History of Asturias

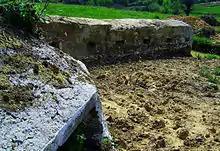
Bunker located in the outskirts of Oviedo, erected during the siege of the city.

The Asturian Revolution of 1934 was a workers' uprising part of the "revolutionary strike" and armed movement organized throughout Spain known as the October Revolution of 1934, which only took root in Asturias, mainly because the CNT integrated into the Workers' Alliance proposed by the socialists of UGT ("Unión General de Trabajadores") and PSOE ("Partido Socialista Obrero Español"), unlike the rest of Spain. Therefore, the social and political organization of the Asturian Commune (also known as the Asturian Revolution, due to its similarities with the Paris Commune of 1871) aimed to establish a socialist regime in areas where socialists (or communists) predominated - such as Mieres, where the "Socialist Republic" was proclaimed; or as in Sama of Langreo; or the libertarian communism where the anarcho-syndicalists of CNT predominated such as in Gijón and especially in La Felguera. The uprising was harshly repressed by the radical-Cedist government of Alejandro Lerroux, against whom the insurrection was launched for including three ministers from the non-republican party CEDA in the government. The military operations were directed by General Franco from Madrid and involved the use of Moroccan colonial troops (the "regulares" of the Army of Africa) and the Legion from Spanish Morocco.